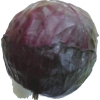
Label: images